Redvers Buller

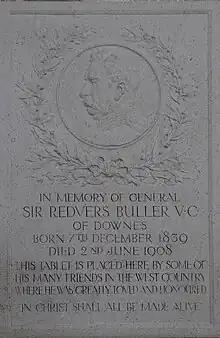
Memorial in Exeter Cathedral

A bronze equestrian statue of Buller by Adrian Jones (1905) is situated in Exeter at the junction of New North Road and Hele Road, on the route between the city and Buller's home at Downes, Crediton, and since 1970 it has stood outside Exeter College. In January 2021, Exeter City Council voted to move the statue away from the college on the grounds that its connection to "British imperialism" meant it was "inappropriate" to be "outside an educational establishment which includes young people from diverse backgrounds". In February 2021, the council abandoned plans to move the statue, though temporary information boards will be installed and the council will consider removing the words "He saved Natal" from the plinth.